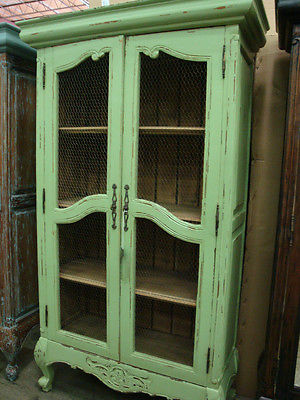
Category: cabinet